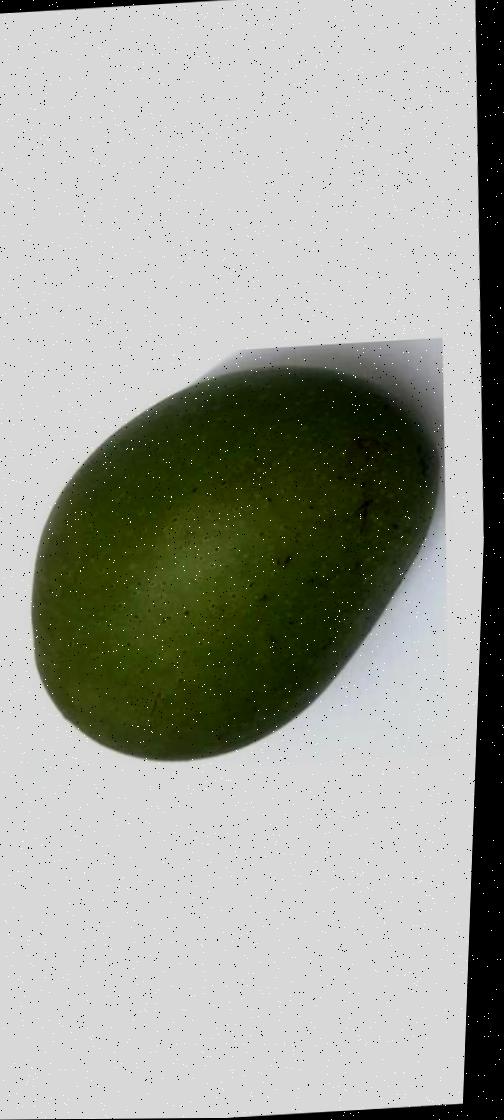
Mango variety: Ashshina Zhinuk